Fritz Walden

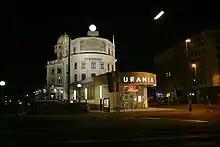

Born in Vienna, Walden studied several semesters German studies. Since the 1950s, he was cultural editor of the Viennese Arbeiter-Zeitung. He actively participated in cultural events, and in 1964 he was a founding member of the Vereins der Wiener Filmfestwochen, which took over the organization of the Vienna Film Festival Viennale, as it was now called, alongside Edwin Zbonek. He taught film analysis at the Vienna Film Academy in the 1970s and 80s, was asked to serve as a juror at international film festivals such as the Berlinale and in the 1980s was a member of the jury of the Film Advisory Board of the Austrian Film Fund of the Federal Ministry of Education, Science and Research He was also a patron and mentor of young Viennese filmmakers, whom he sometimes supported materially. Through the first font insert in the opening credits of the film dedicated his film "Notausgang" to him out of gratitude.